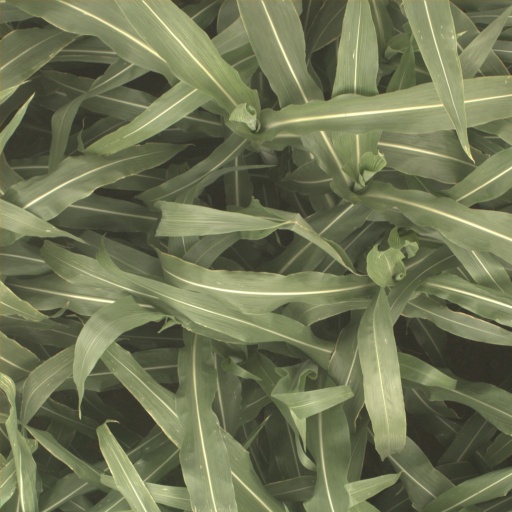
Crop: sorghum